Zapatista Army of National Liberation

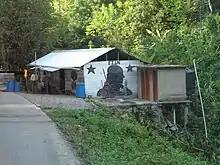
Zapatista point towards Palenque (2010).

Postcolonialism scholars have argued that the Zapatistas' response to the introduction of NAFTA in 1994 may have reflected a shift in perception taking place in societies that have experienced colonialism.